George Cromwell Scott

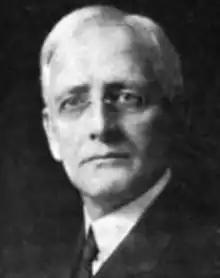
Scott, c. 1913

In January 1912, Scott announced his candidacy for the United States House of Representatives seat in Iowa's 11th congressional district, which was then held by fellow Republican Elbert H. Hubbard. Hubbard defeated Scott in the June 3 primary, but died the following day. A nominating convention in July 1912 gave Scott the nomination over state senator Leslie E. Francis. Upon defeating Democratic and Bull Moose Party challengers in the general election, Scott was immediately sworn to fill the remainder of Hubbard's term in the 62nd United States Congress. Scott then served another full term in the 63rd United States Congress. In 1914 Scott was renominated by the Republicans for a second full term, but was upset in the general election by Democrat Thomas J. Steele. Explained one rural newspaper, "the central feature of the Steele campaign was personal solicitation of votes and personal publicity concerning the candidate." By contrast, "Mr. Scott remained in Washington until ten days before the election and put in only one week of campaigning." However, Scott ran again two years later, and recaptured his seat from Steele in one of the closest election in House history (winning by 4 votes in an election finally settled by the House itself).